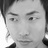
Emotion: neutral